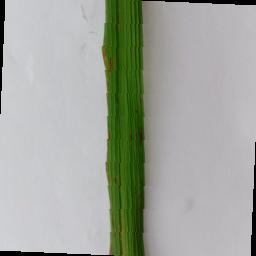
Label: Rice___Leaf_Blast